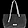
Label: Bag